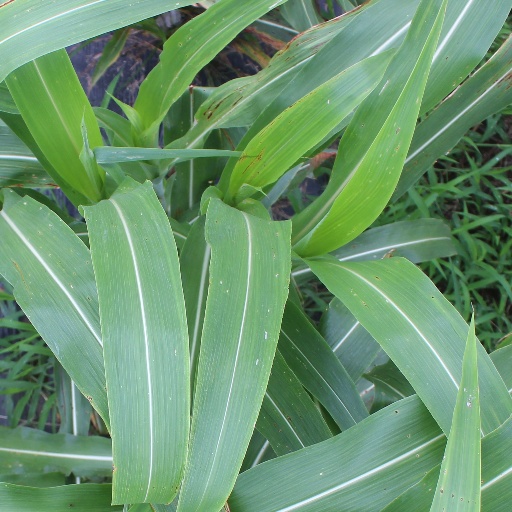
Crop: sorghum